History of Palermo

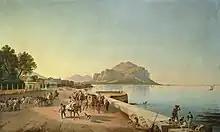
Palermo in the 19th century

Under the Aragonese, Palermo saw internal struggles of noble families such as the Ventimiglia, Alagona and Chiaramante, who contended for control over western Sicily. The sumptuous Palazzo Steri and Palazzo Sclafani were constructed under the Aragonese. The city flourished again by trading raw materials and crafted products with Genoa and Spain.